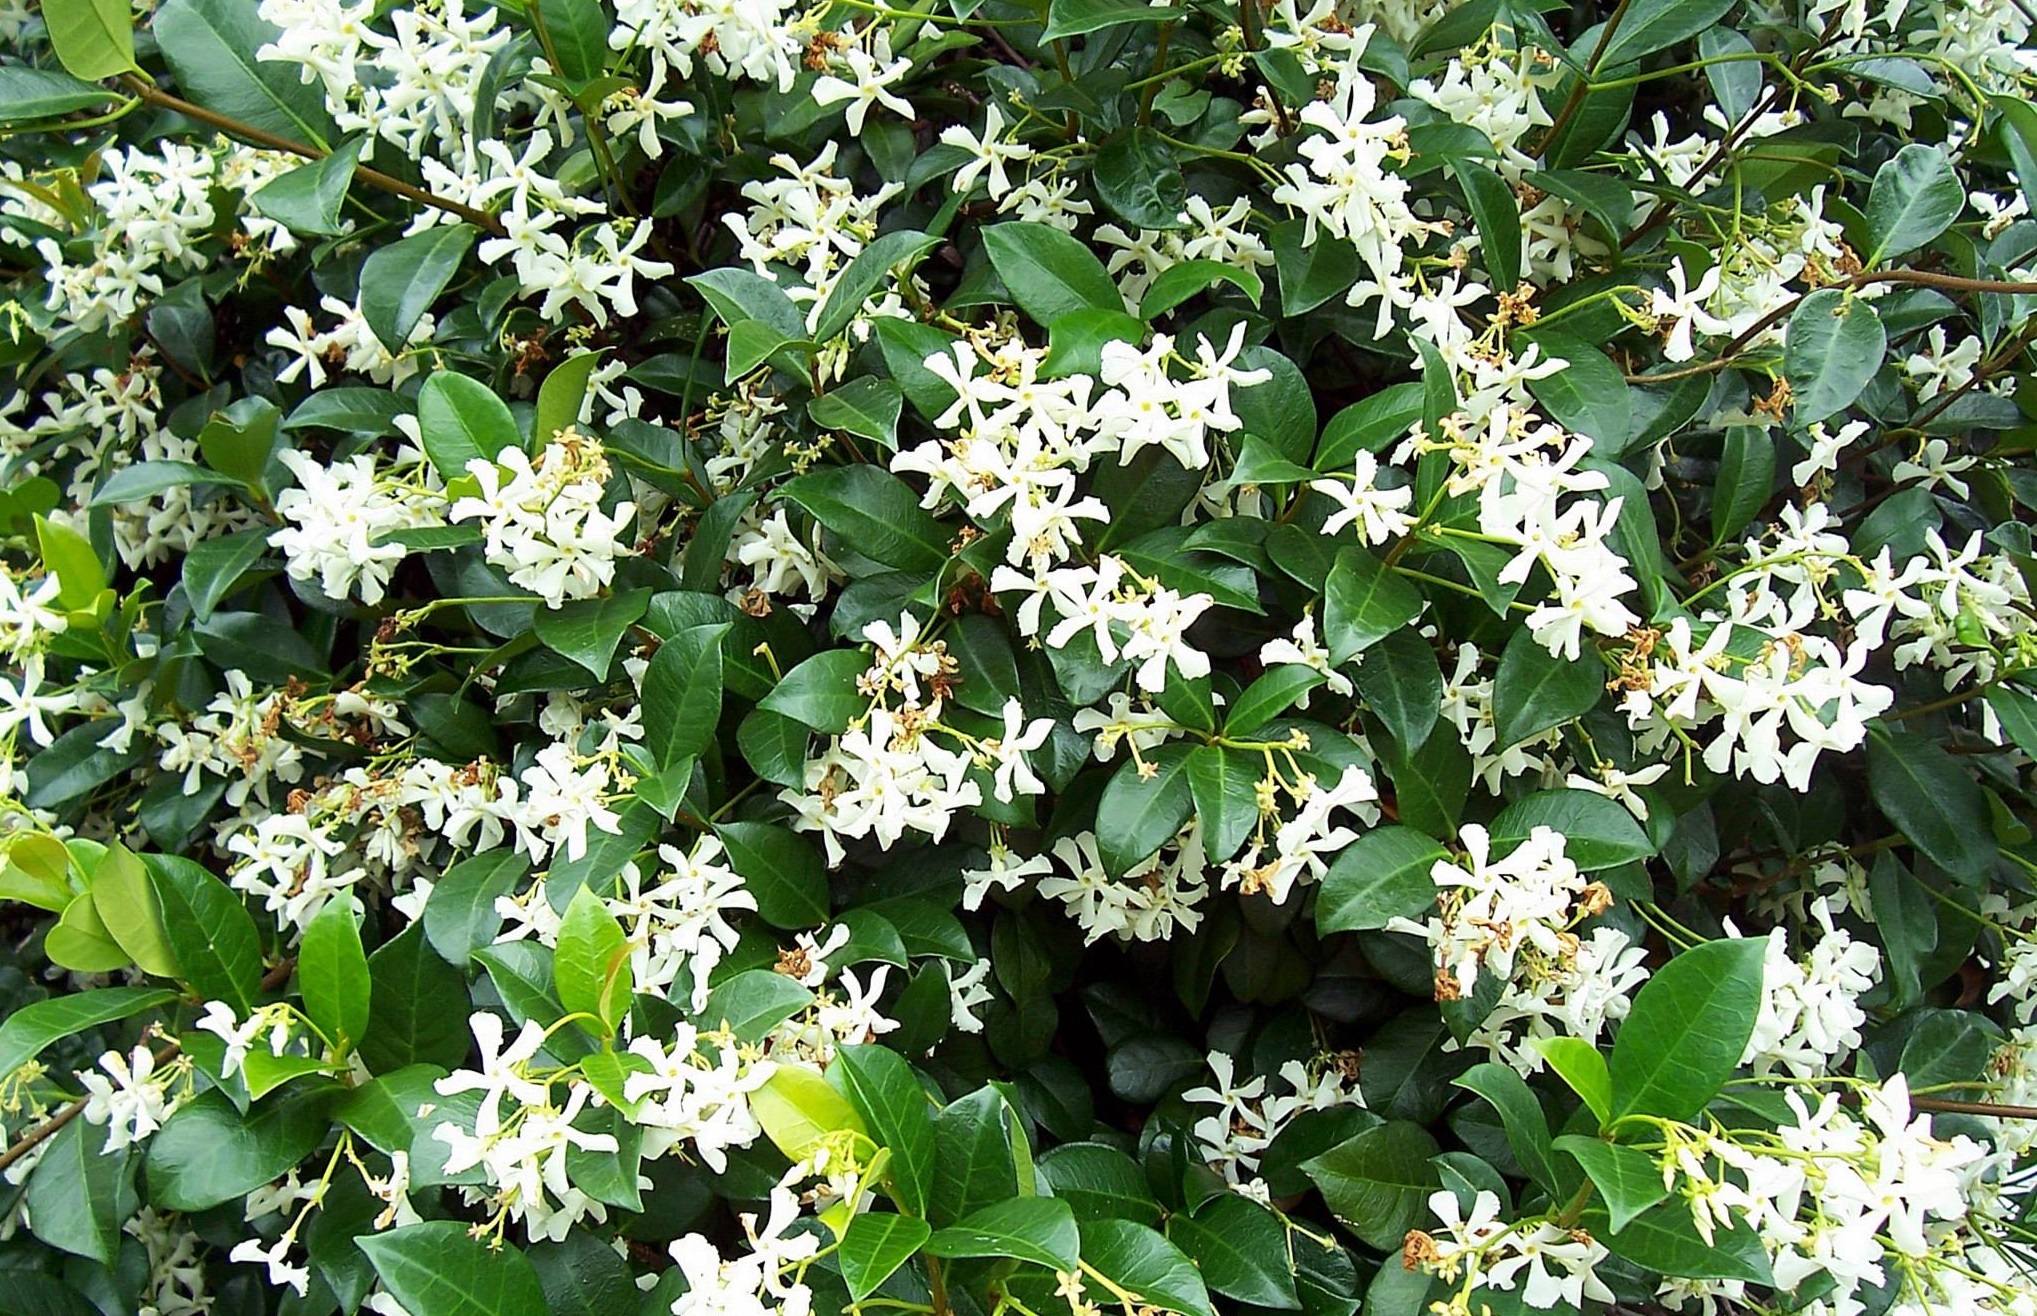
nature, blossom, plant, white, flower, bloom, bouquet, food, herb, produce, evergreen, flora, shrub, viburnum, aromatherapy, jasmine, flowering plant, subshrub, woody plant, land plant